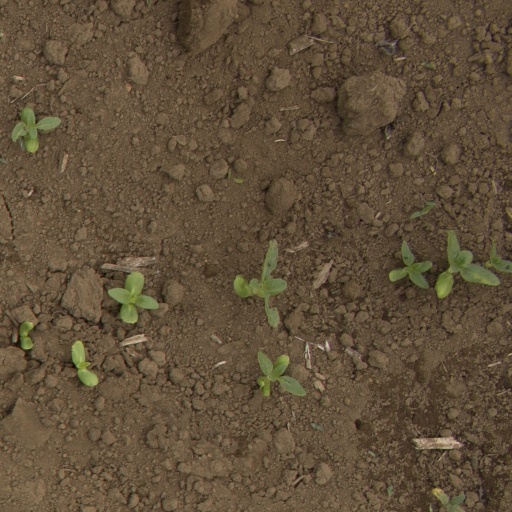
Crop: Jerusalem artichoke